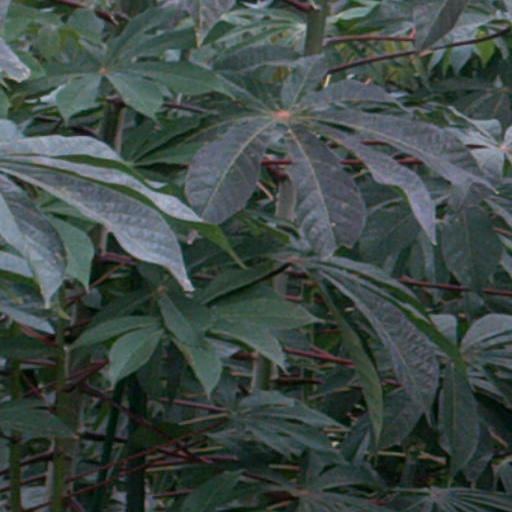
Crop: cassava